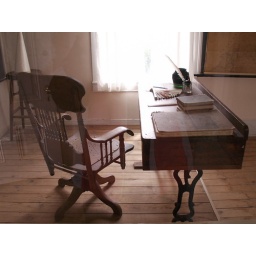
Teacher's desk in classroom - Columbia State Park, CA